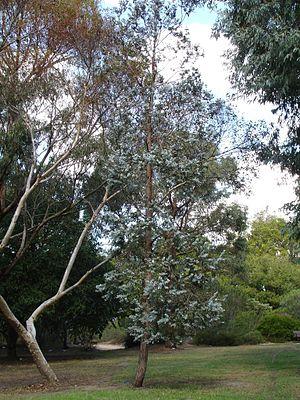
Eucalyptus cinerea est un Eucalyptus de taille moyenne à l'écorce rugueuse, épaisse, fibreuse, persistante sur le tronc et les grosse branches, de couleur rougeâtre et grise.